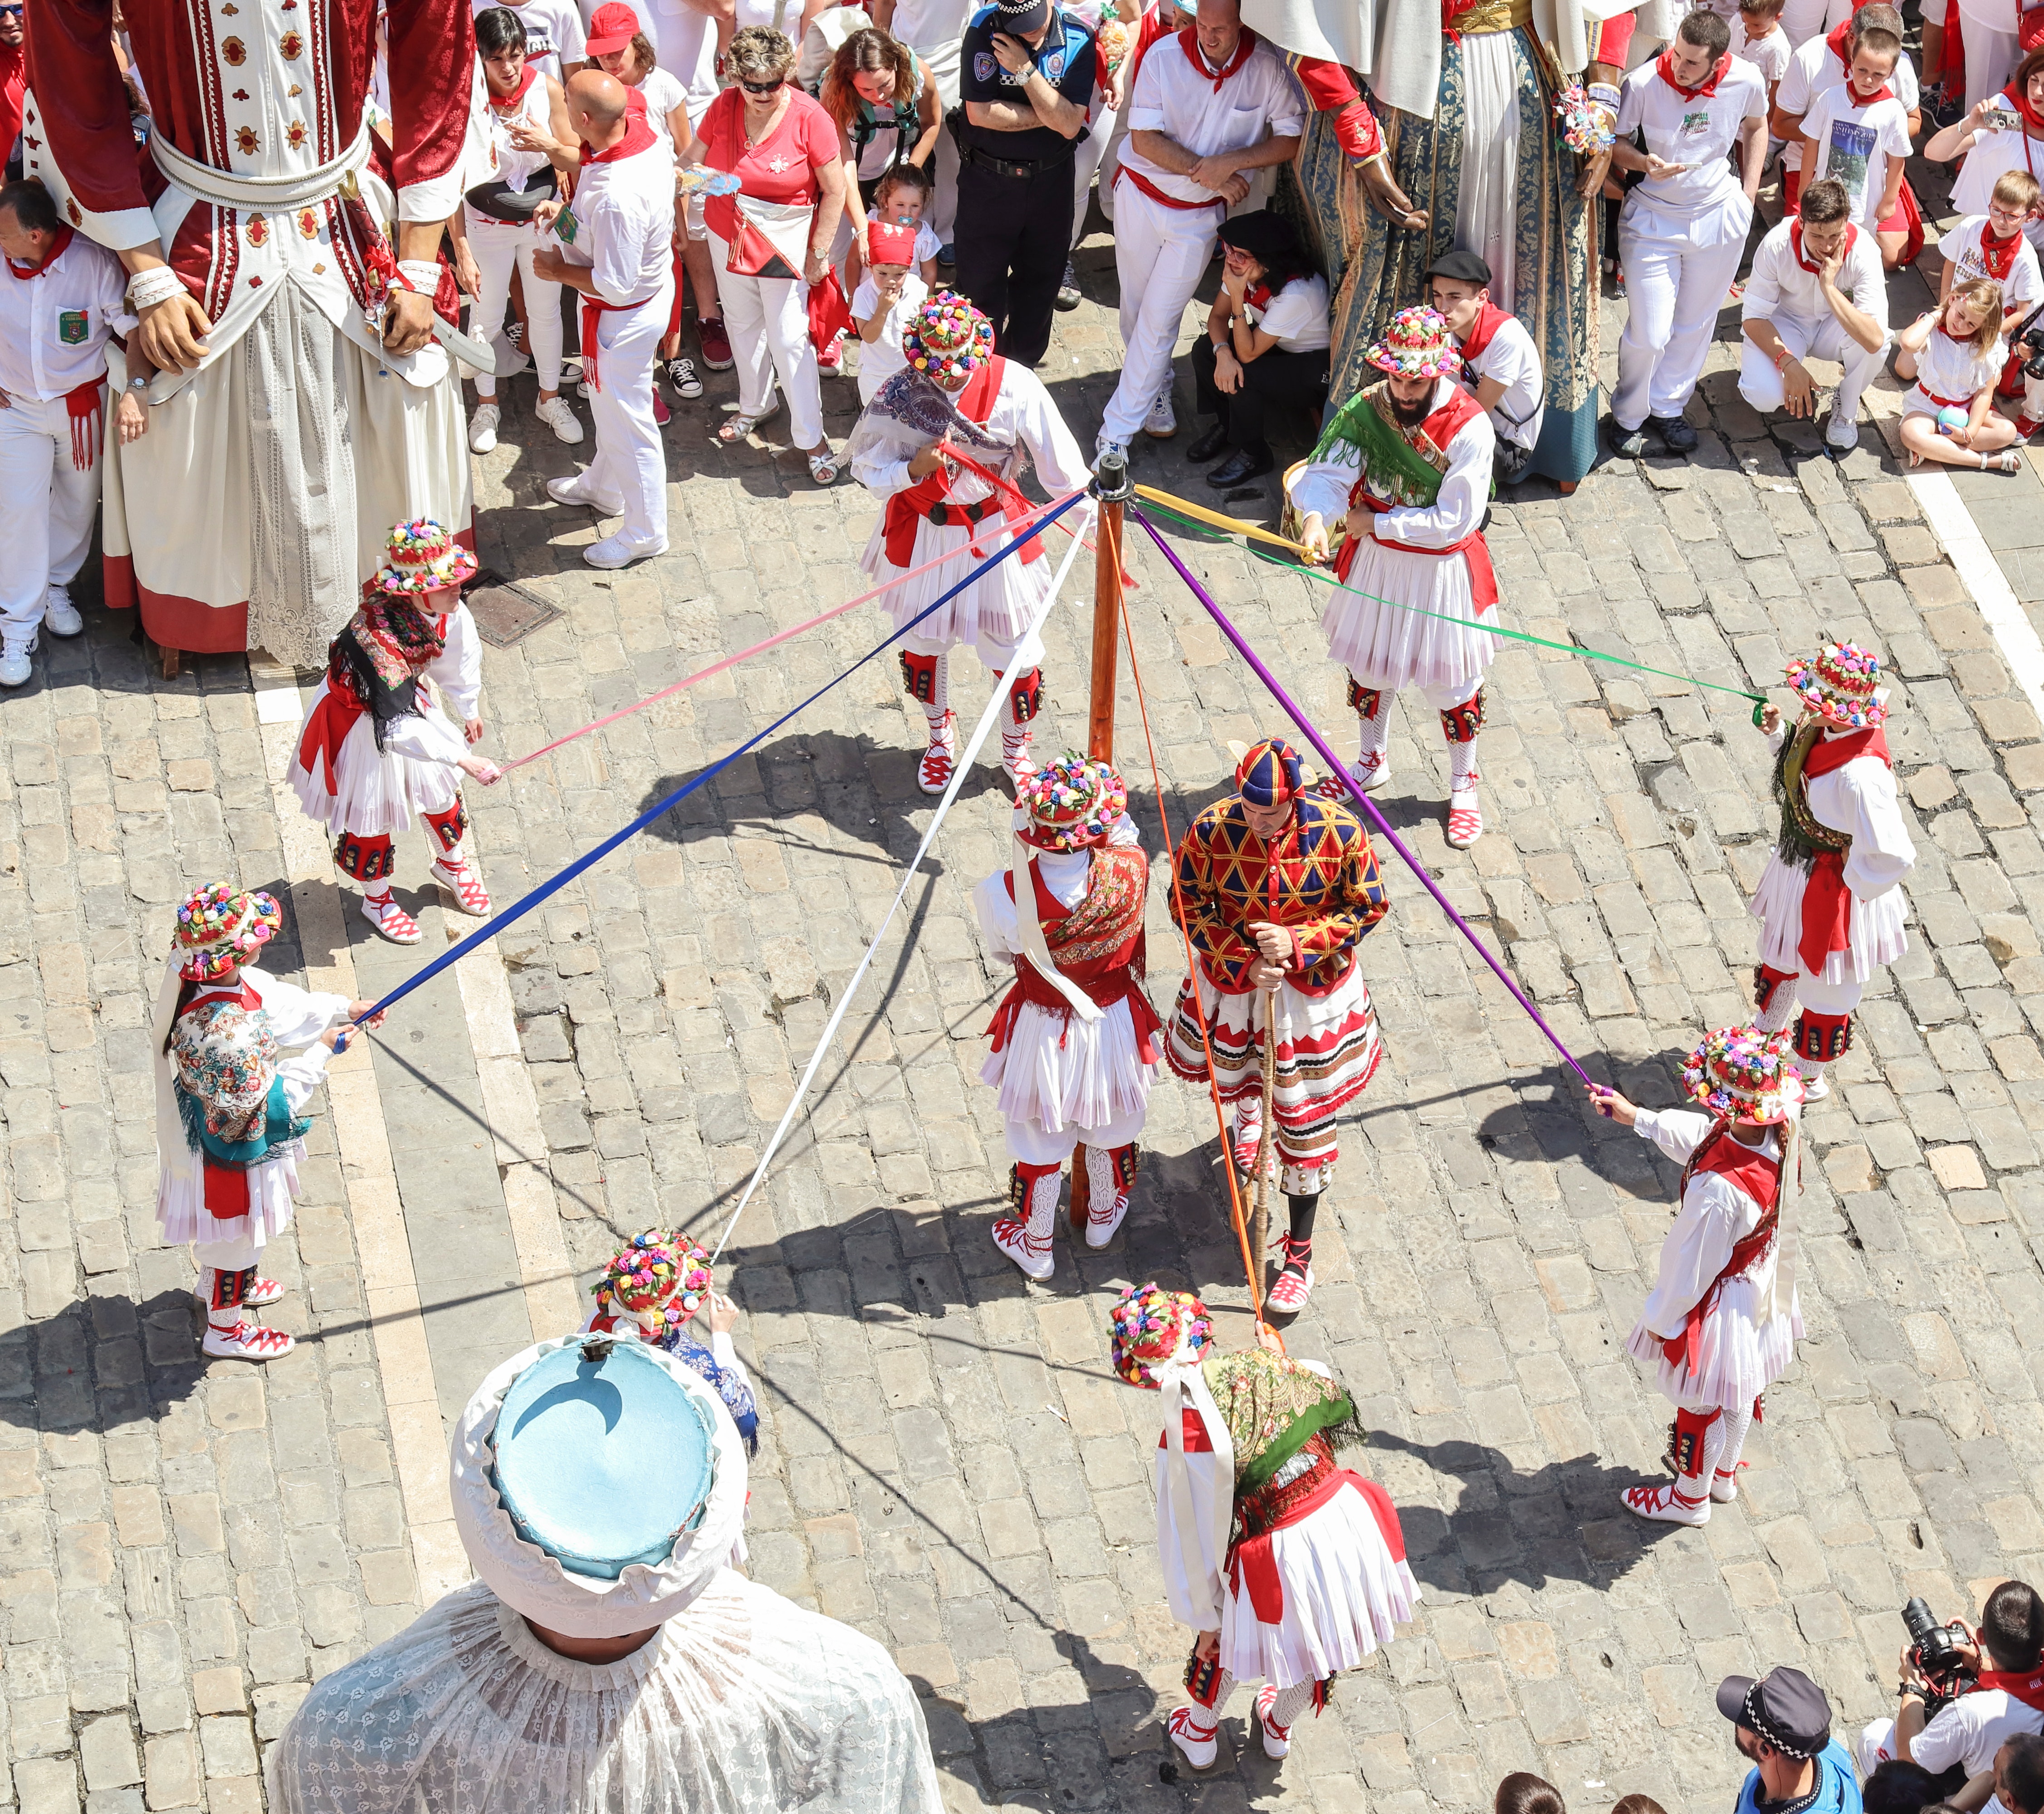
folk dance, tradition, event, pole, festival, dance, carnival, performance art, street performance